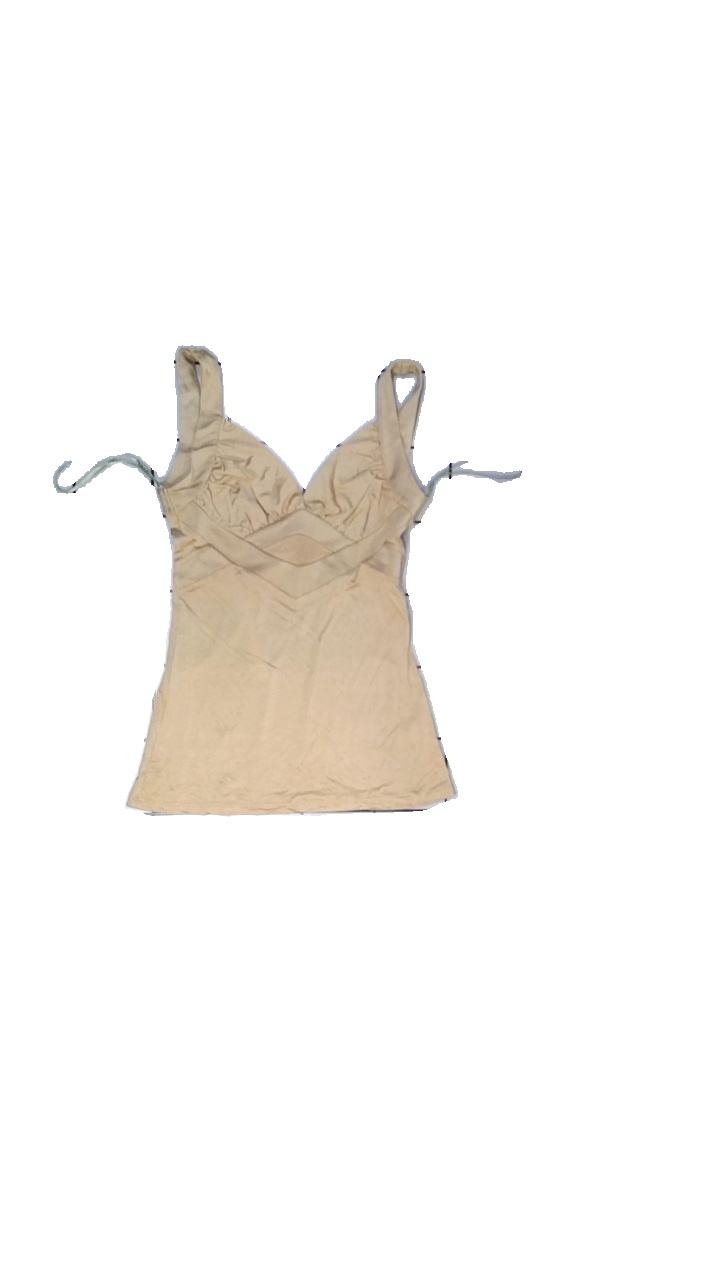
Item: Top (Ladies)
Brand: Zara
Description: Golden singlet
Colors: Yellow
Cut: Tight, V-collar
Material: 100% acetat
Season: All
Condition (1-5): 5
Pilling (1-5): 5
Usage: Reuse
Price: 50-100